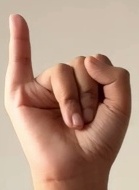
ASL sign: I